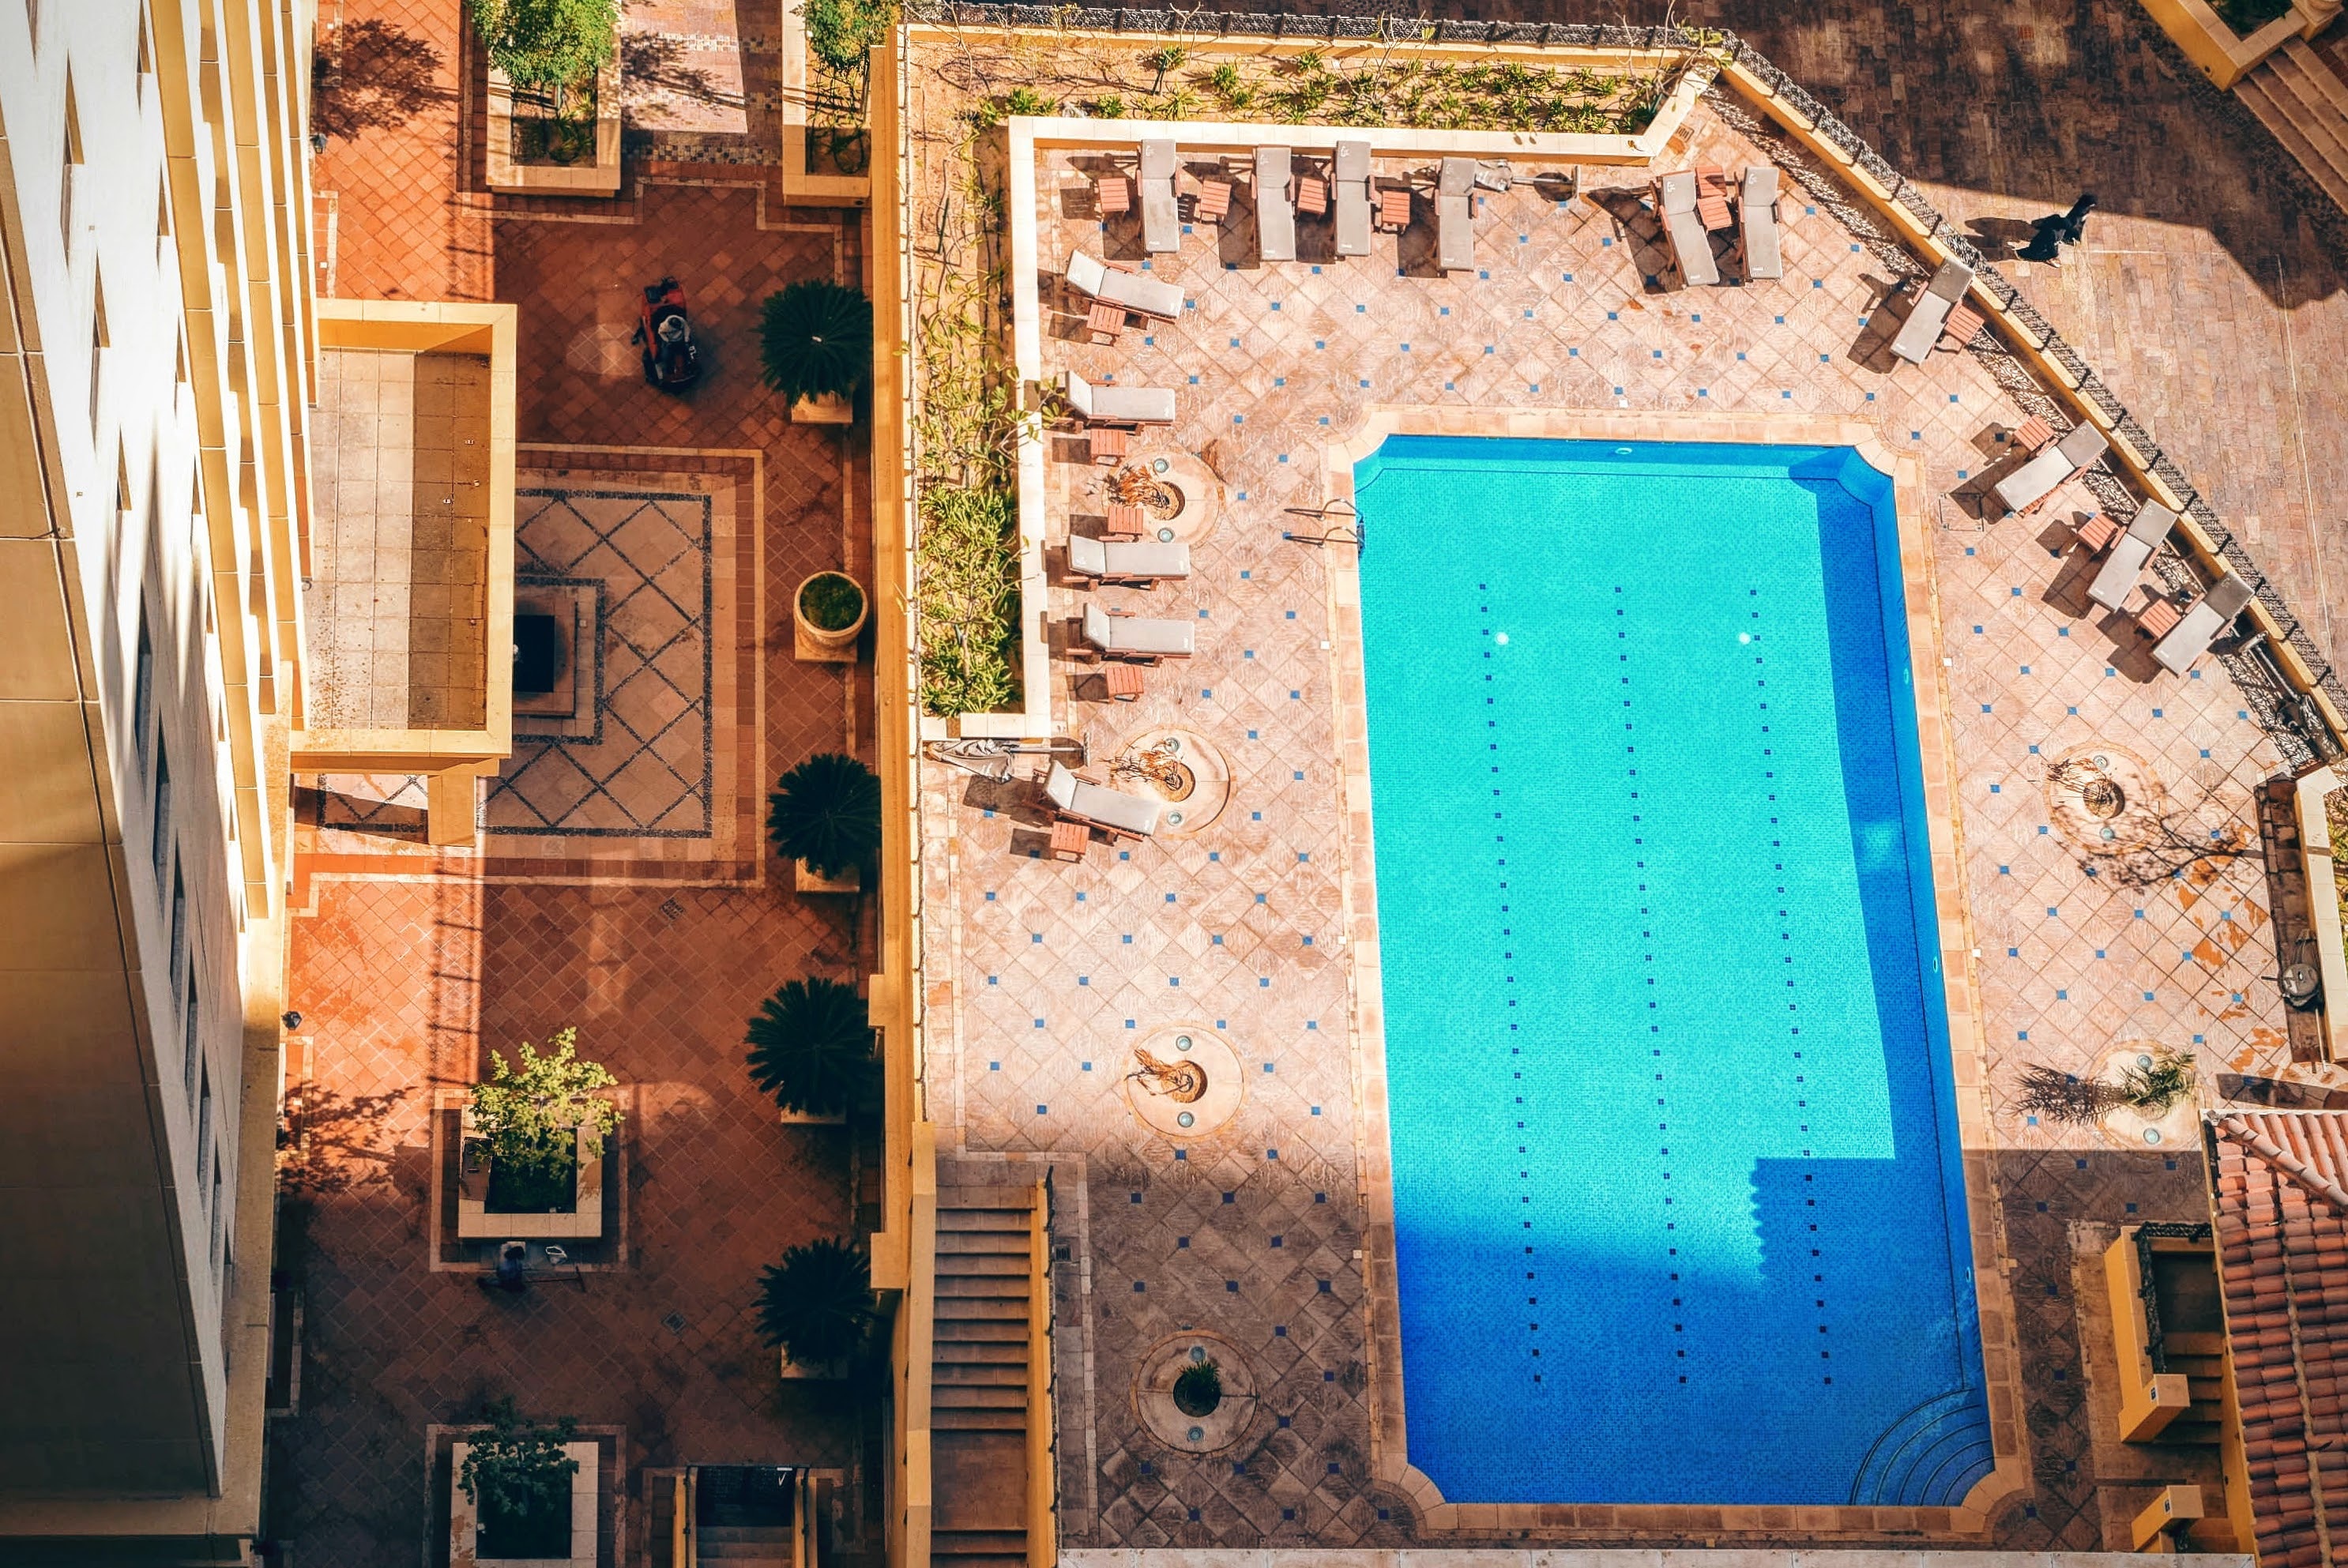
wood, house, window, wall, pool, swimming pool, color, blue, aerial, sun lounger, deckchair, art, urban area